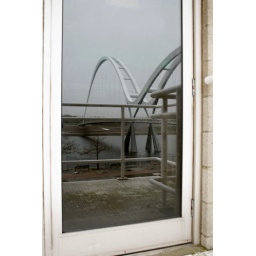
Reflection of Infinity Bridge in the door of a nearby office block.